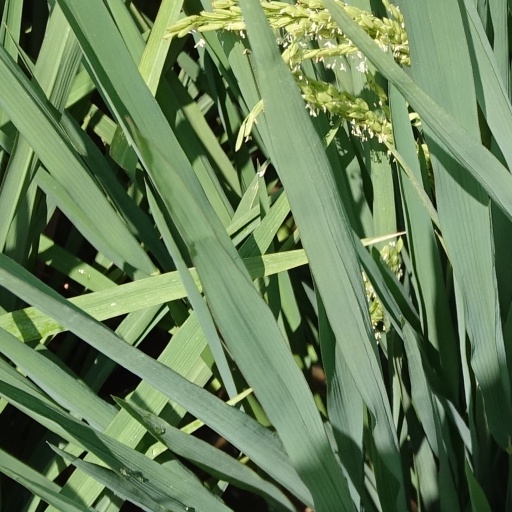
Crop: rice